Bibliography of Stalinism and the Soviet Union

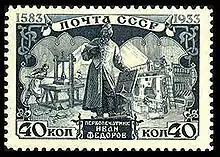
Soviet Postage Stamp (1933)

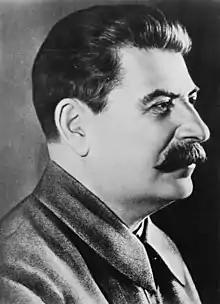
Joseph Stalin in 1942.

Bibliographies of Russian (Soviet) history containing significant material on the Stalinist era in the Soviet Union